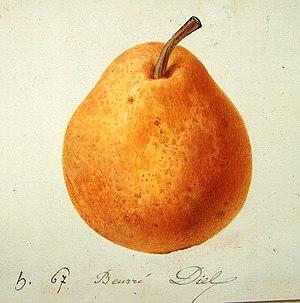
La Beurré Diel est une variété de poire. Comme son nom l'indique, cette poire fait partie de la variété des "beurrés".